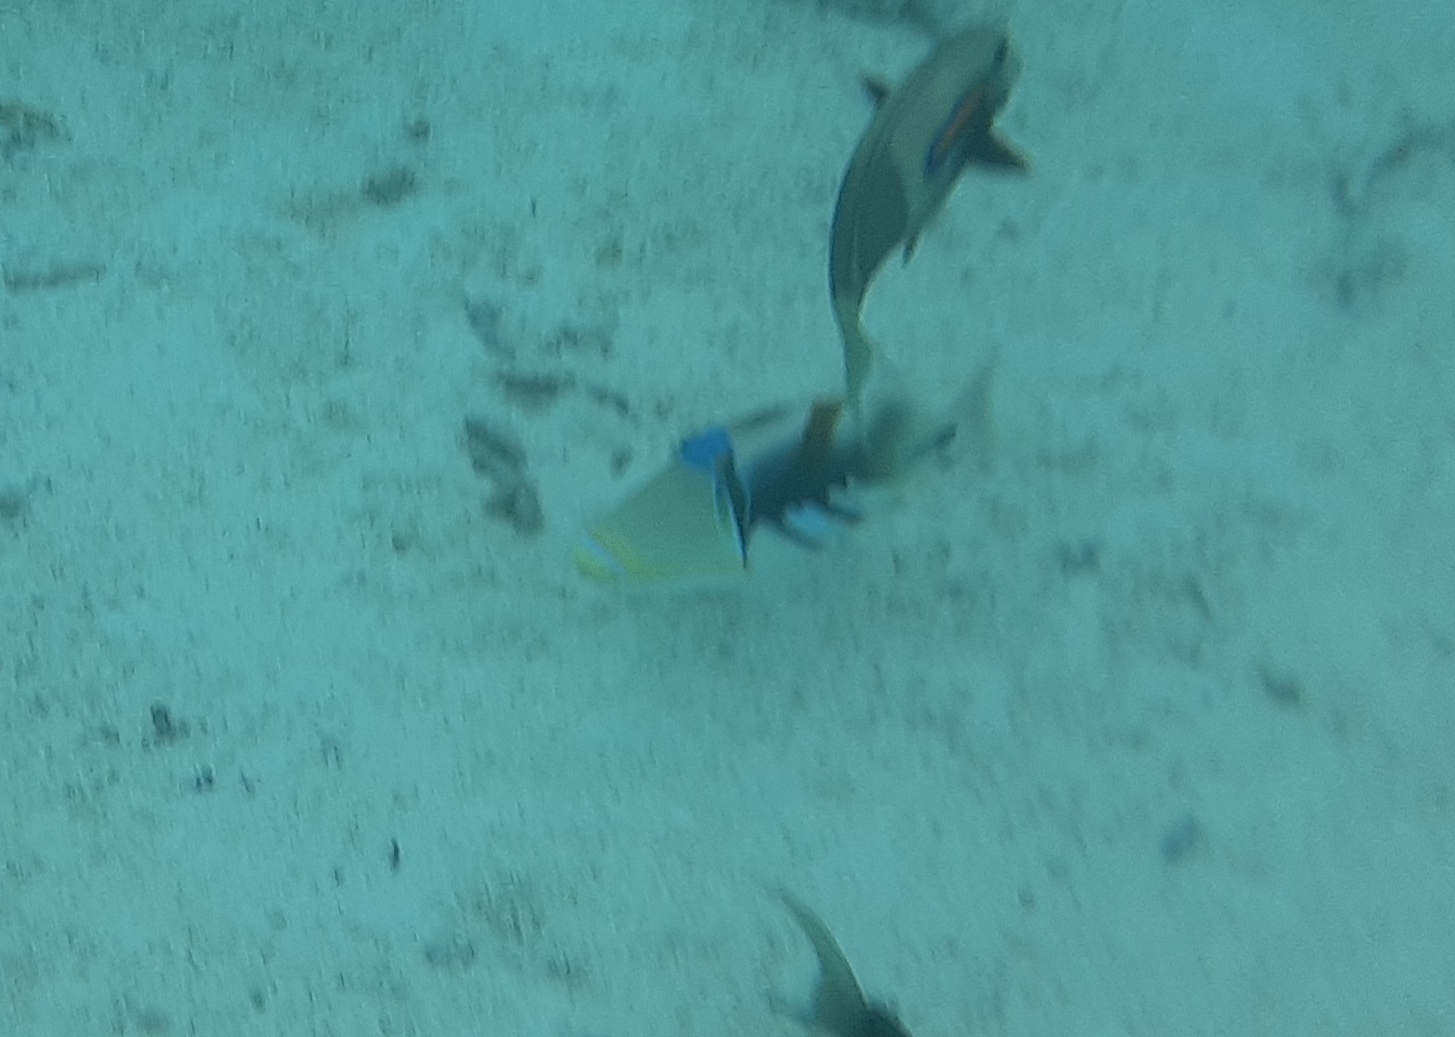
Rhinecanthus aculeatus (Lagoon Triggerfish)